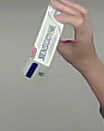
Product: sensodyne_toothpaste